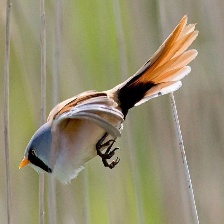
Species: BEARDED REEDLING
Scientific name: PANURUS BIARMICUS